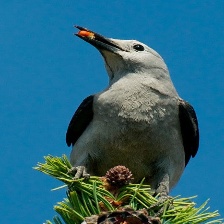
Species: CLARKS NUTCRACKER
Scientific name: NUCIFRAGA COLUMBIANA
ImageNet parent category: jay